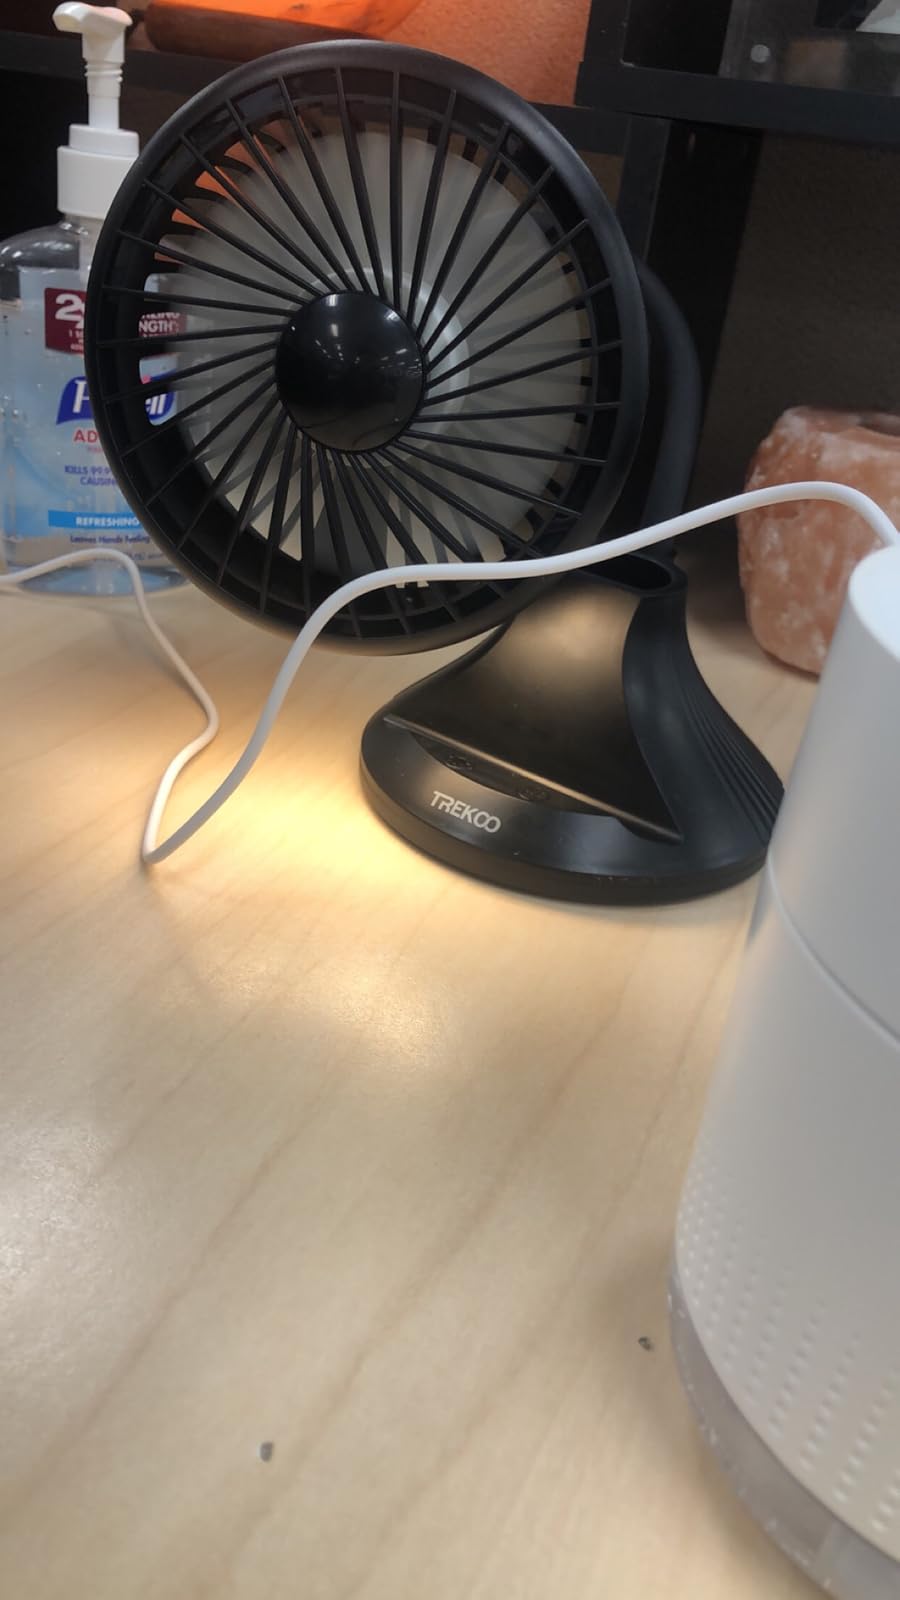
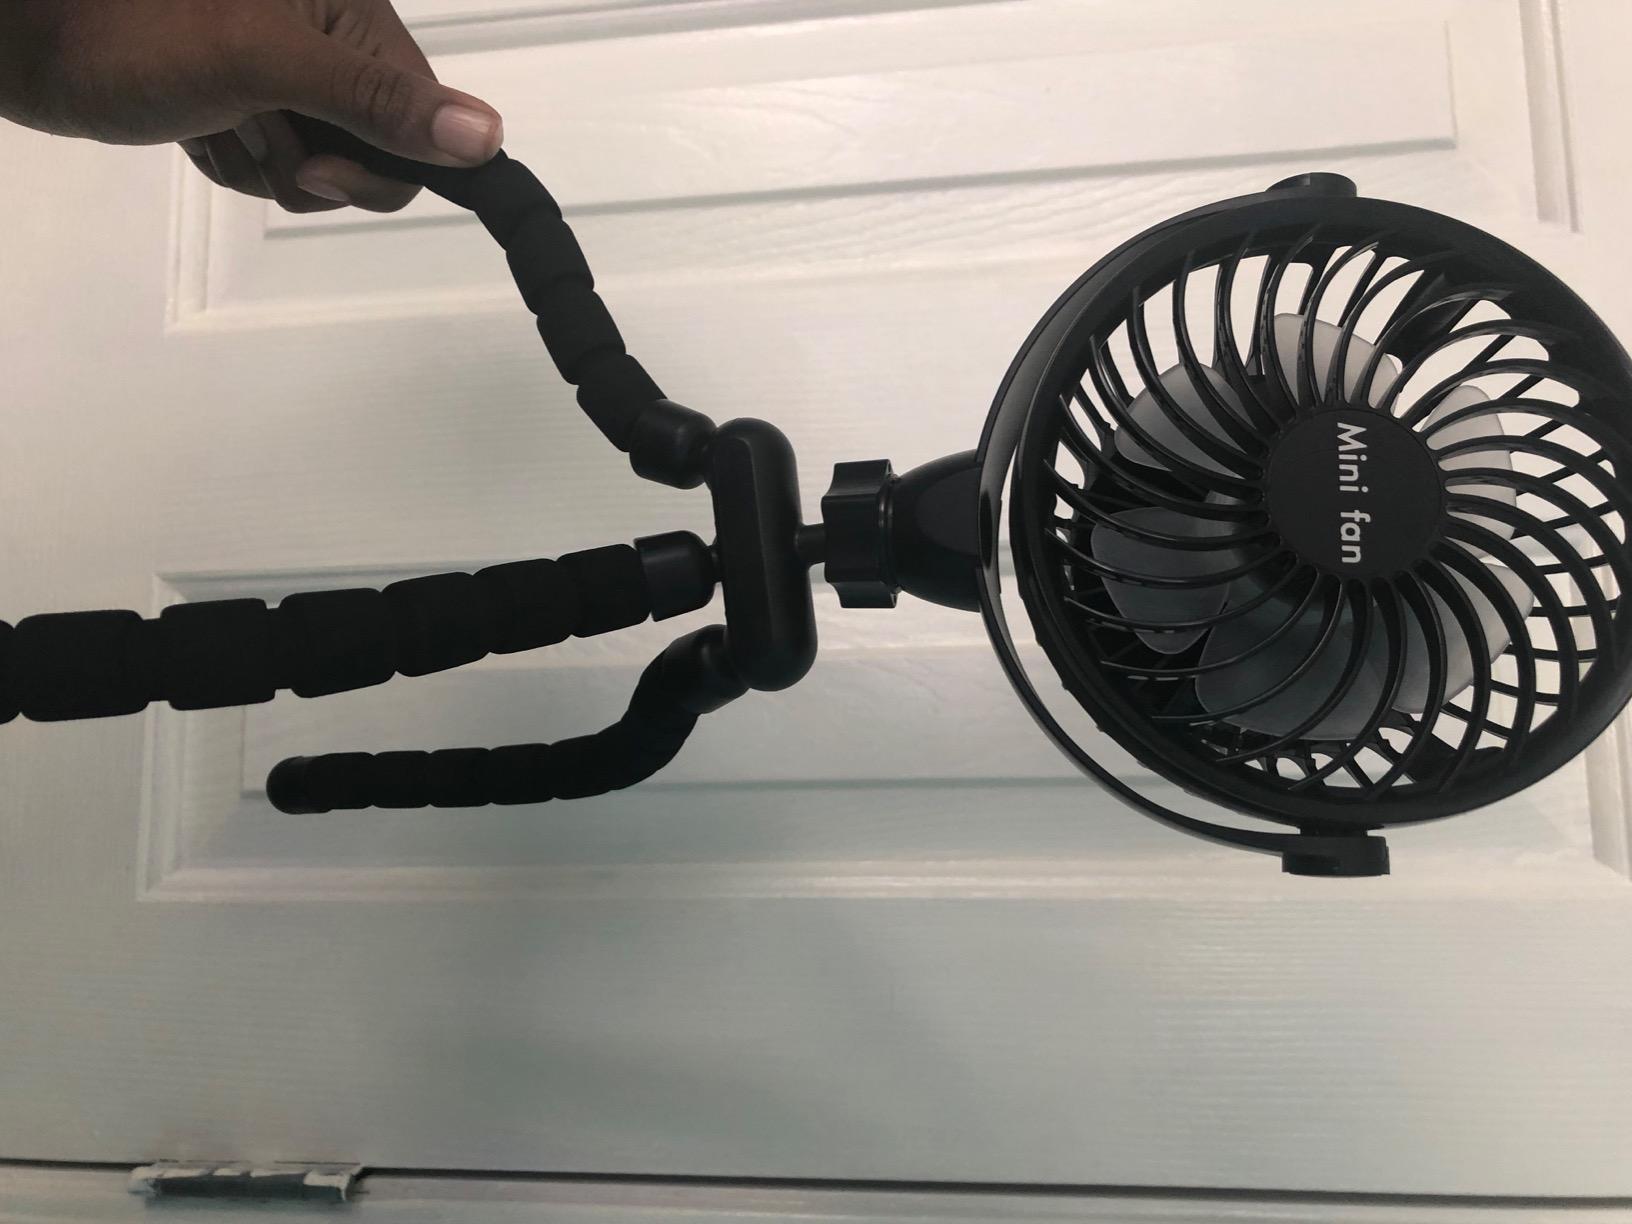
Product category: fan
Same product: no